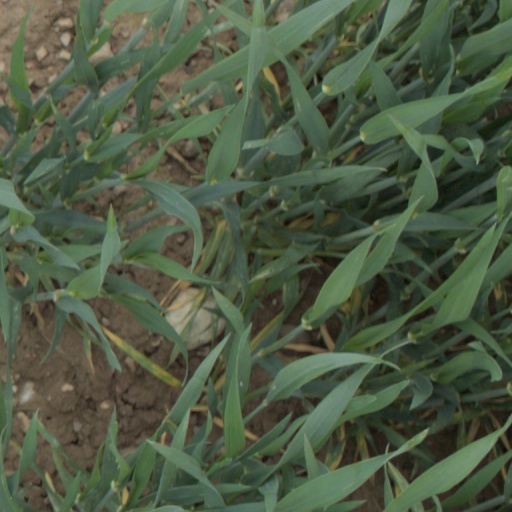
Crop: wheat